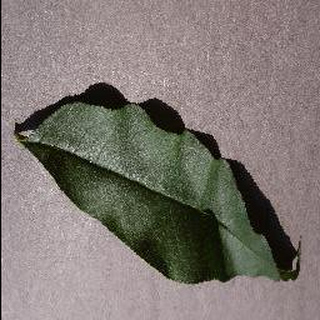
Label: healthy_peach